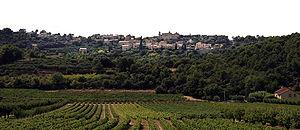
Le ventoux est un vin d'appellation d'origine contrôlée du vignoble de la vallée du Rhône en France. Anciennement appelé côtes-du-ventoux, il a été renommé par le décret n°2009-1243 du 14 octobre 2009. Son vignoble est disposé en arc de cercle autour du mont Ventoux surnommé le Géant de Provence. Des récentes découvertes archéologiques ont mis en évidence que l'implantation des vignes sur ce terroir était l'une des plus anciennes de France.
Bernardon de Serres est un officier militaire français. Il est successivement capitaine pontifical, capitaine général de Florence, vice-roi de Naples pour Louis II d'Anjou, gouverneur d’Asti pour le duc Louis d'Orléans, et seigneur de Malaucène, Mollans et Noves.